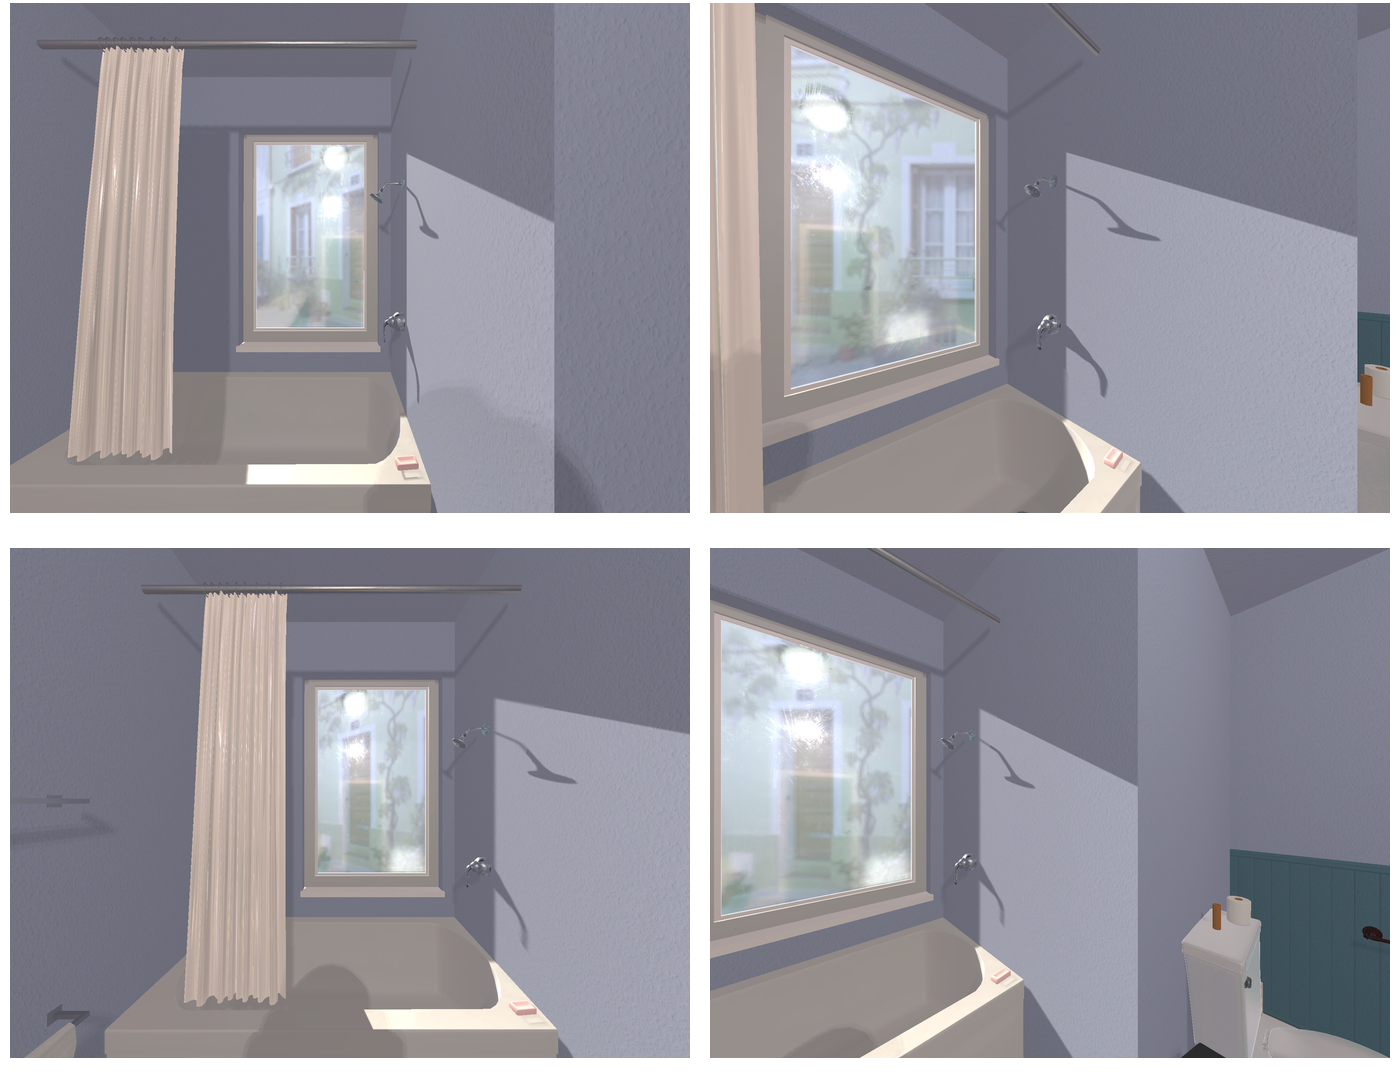Task instruction: Fill the bathtub.
Answer: {"task_instruction": "Fill the bathtub.", "nodes": ["bathtub", "showerhead"], "edges": [{"functional_relationship": "control", "object1": "showerhead", "object2": "bathtub", "spatial_relations": ["higher_than", "in_front_of"], "is_touching": false}], "action_type": "open", "function_type": "water_flow_control"}